INTERFET logistics

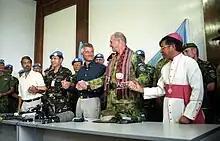
Cosgrove joins hands with the new East Timor leadership during a celebration to mark the official handover from INTERFET to UNTAET

The results showed that the memory of previous campaigns had faded since the Vietnam War ended in 1975 at every level of command. Officers failed to supervise the chemoprophylaxis regimen, and while most soldiers dutifully took their tablets, some did not. Both "Plasmodium falciparum" and "Plasmodium vivax" are endemic in East Timor, and the prevalence of malaria among the civilian population was much greater than usual in September 2000, due to many people fleeing from the violence into the jungle where there was greater exposure to mosquitoes. There were 64 cases of malaria among ADF personnel in East Timor. Since there was no evidence of resistance against doxycycline, the cause was either failure to take the tablets or their deterioration under tropical conditions. About two-thirds of cases were "falciparum", the remainder being "vivax". The "falciparum" cases were treated with a combination of quinine, mefloquine and doxycycline, while the "vivax" cases were treated with a combination of chloroquine and primaquine.